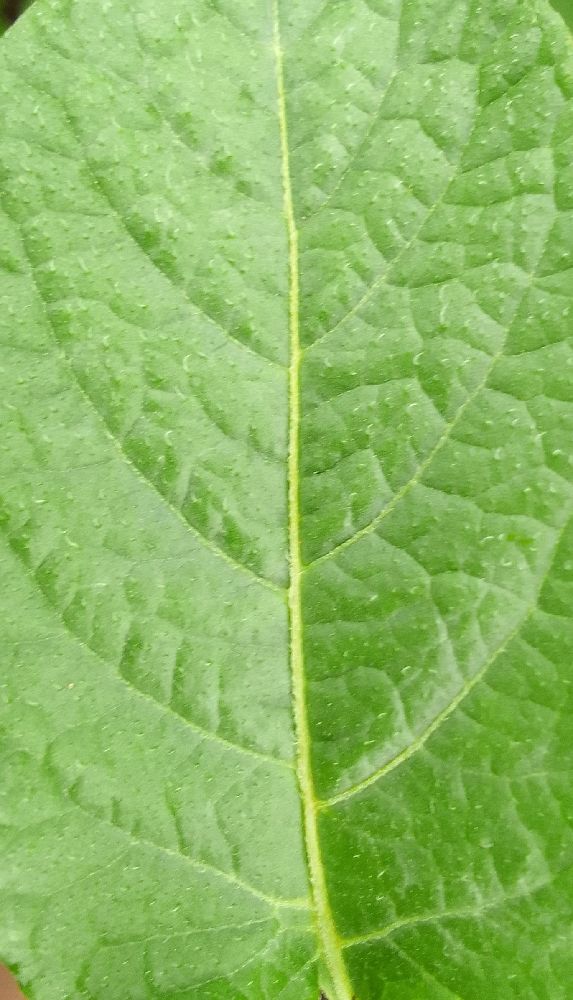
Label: Healthy